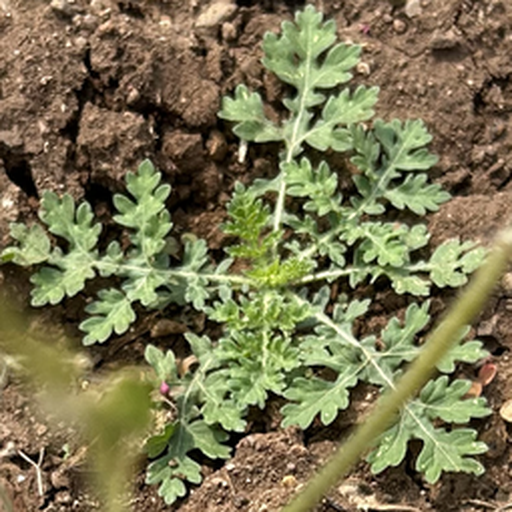
Weed species: Gajar_gavat_(Parthenium hysterophorus)